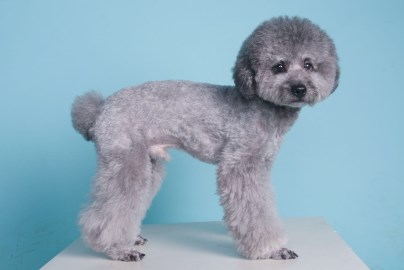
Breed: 7449-n000128-teddy